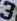
Number: 3